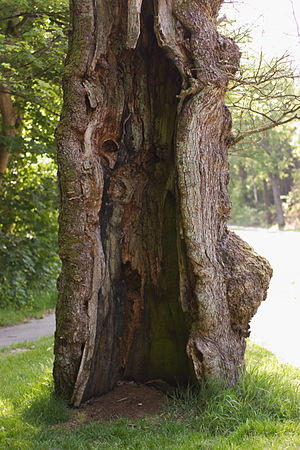
Den gamle hule eg ved Århusbakken / Virkeligheden
Den gamle eg som "skilderhus".
Den hule eg ved Århusbakken i Silkeborg
Den gamle hule eg ved Århusbakken, også kaldet Albert Dams eg, var et egetræ, der stod i rabatten mellem cykelsti og gangsti på Århusvej i Silkeborg. Det blev fældet i 2011 og ved fældningen var det ikke muligt at fastslå træets alder, fordi der kun var en tynd skal tilbage af træet, og man derfor ikke kunne tælle årringene.